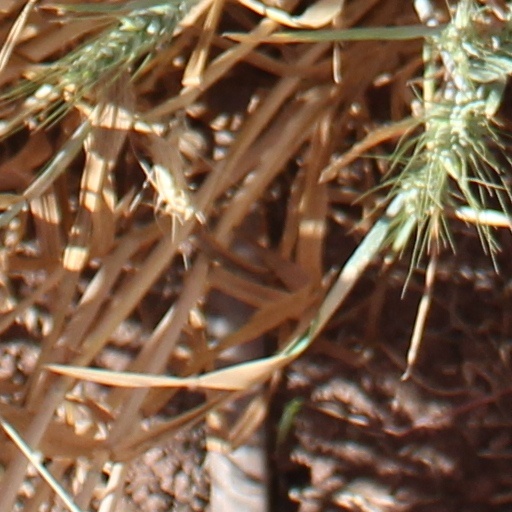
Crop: wheat